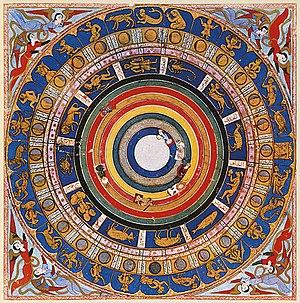
Les manāzil al-qamar forment un système de mansions lunaires utilisé par l'astronomie arabe pour représenter le parcours de la Lune sur l'écliptique. Au nombre de 28 pour marquer chaque jour que l'astre passe durant son cycle autour de la Terre, elles sont chacune symbolisées par une étoile ou un astérisme caractéristique de la section traversée.